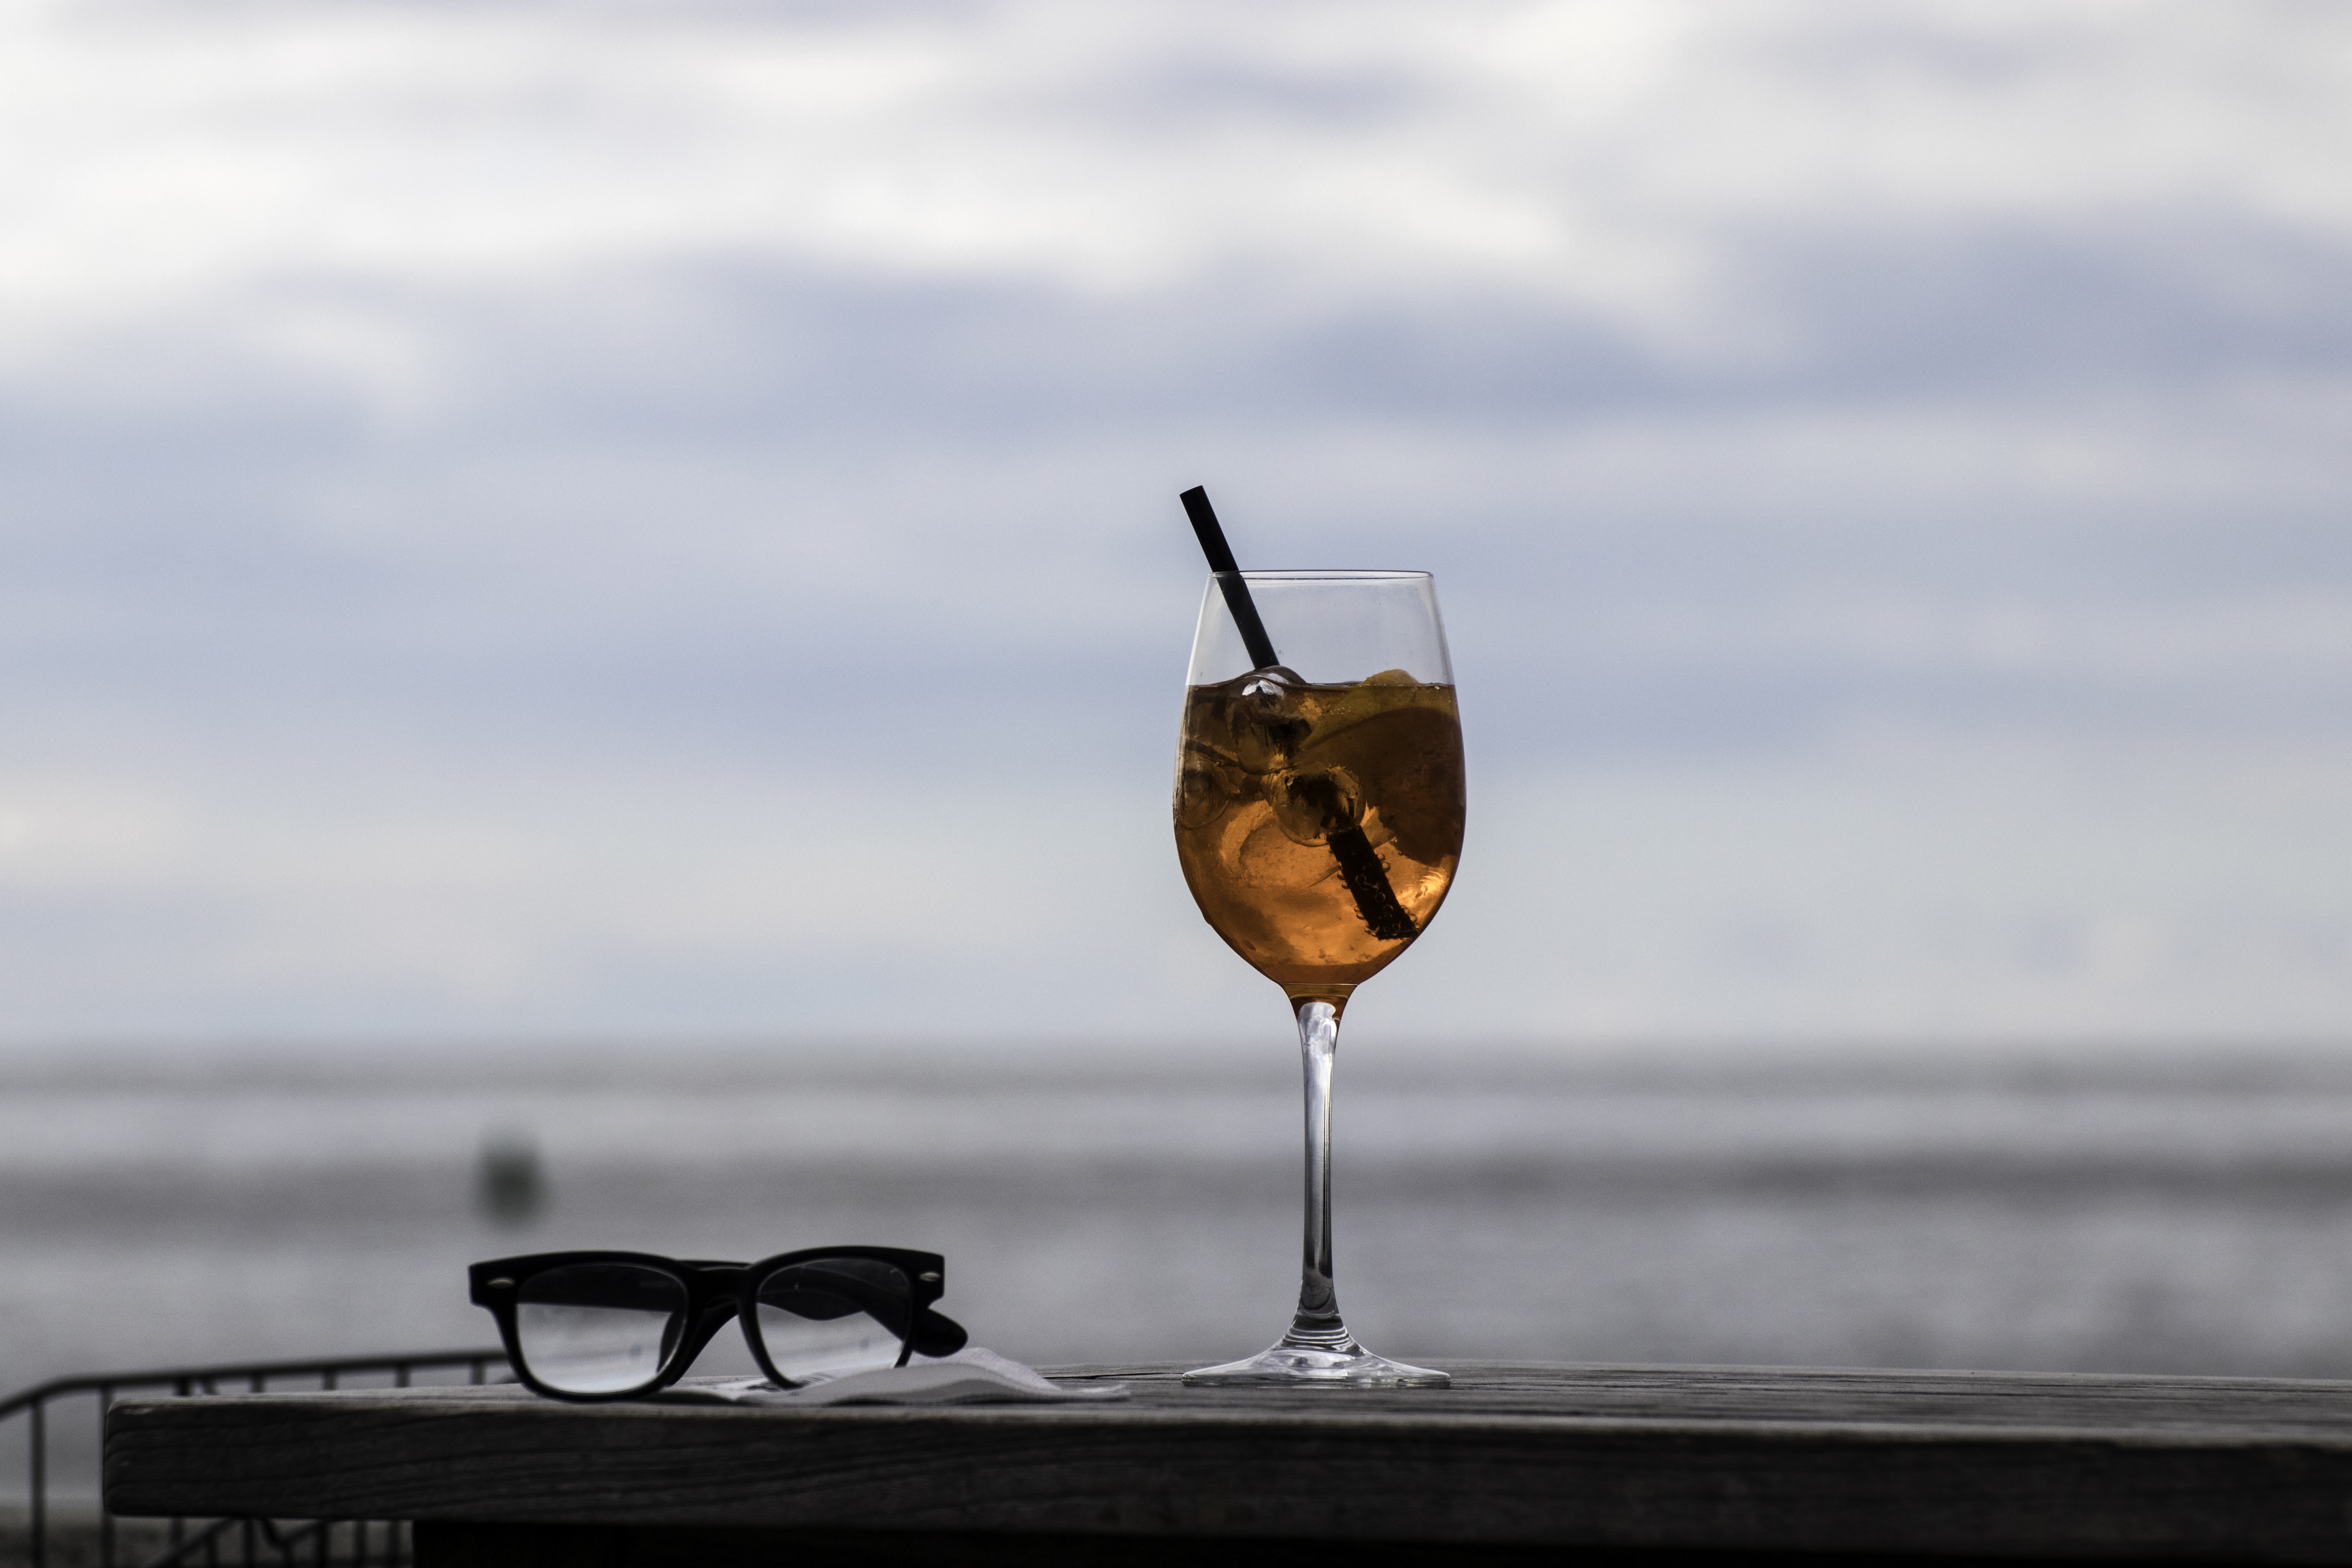
sea, water, nature, snow, winter, wine, morning, glass, ice, reflection, vehicle, holiday, drink, leisure, season, material, cocktail, glasses